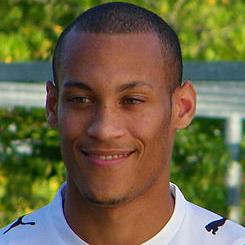
Age: 21